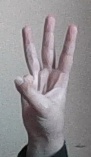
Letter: thaa